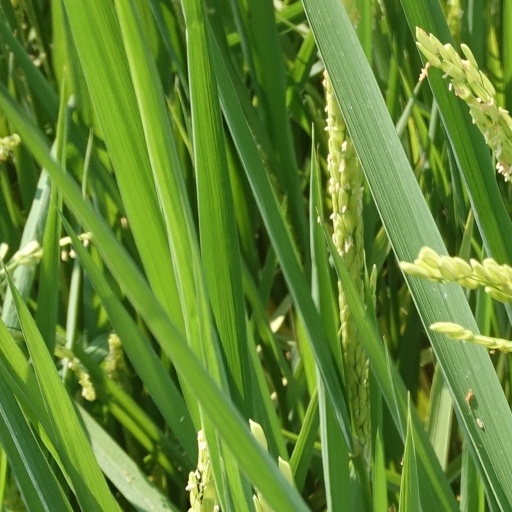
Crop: rice